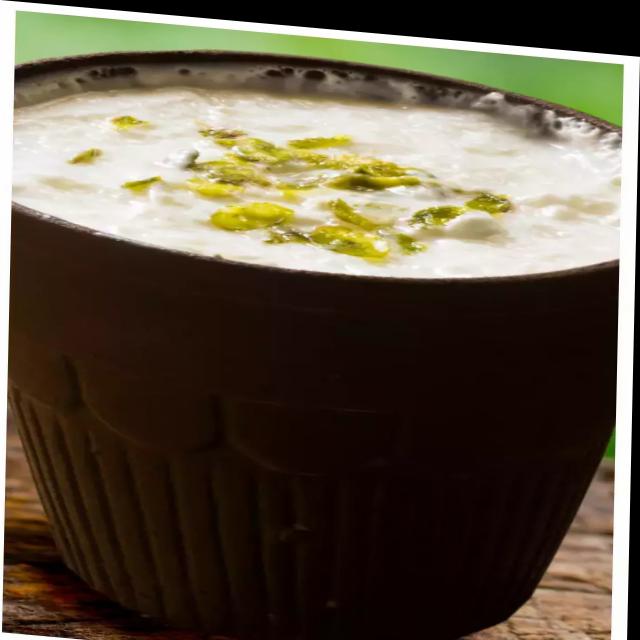
Dish: lassi